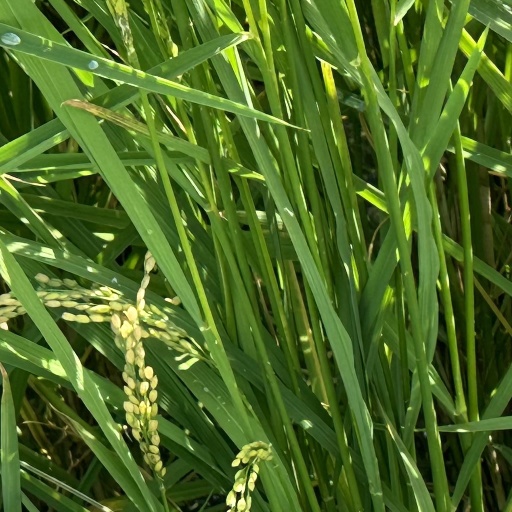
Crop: rice